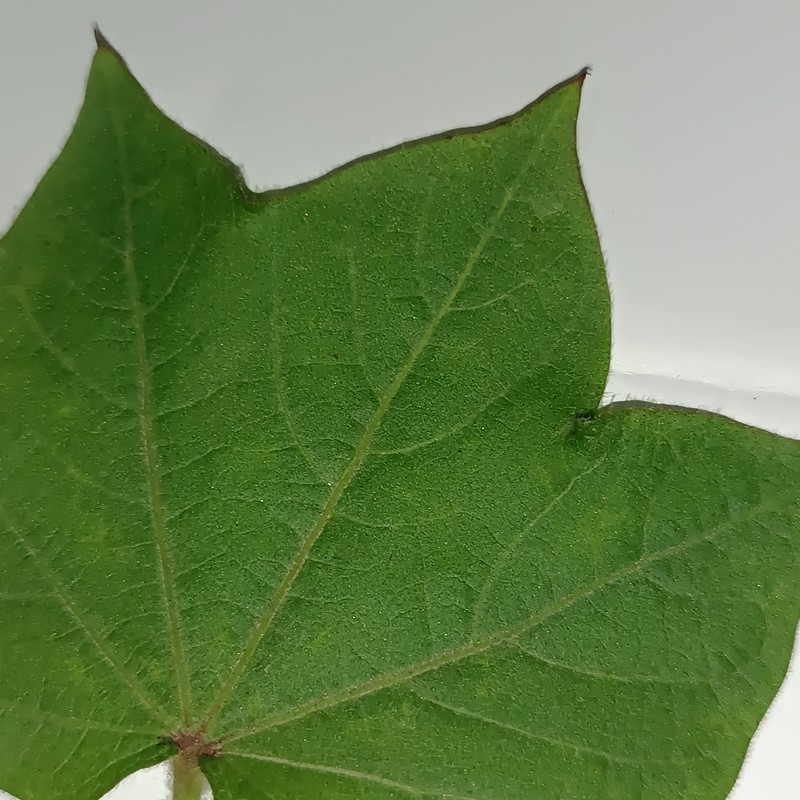
Label: Healthy Leaf